Museu da Água

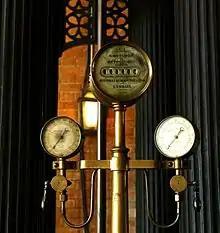
Water Museum, old gauges

The Museu da Água (Water Museum) is a museum located in Lisbon, Portugal, primarily focusing on the subject of Lisbon's water supply infrastructure.